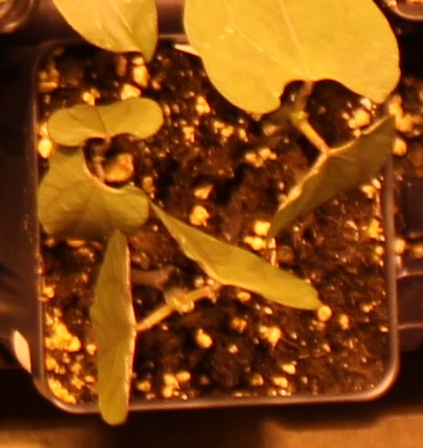
Label: Blackbean